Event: Nepal Earthquake
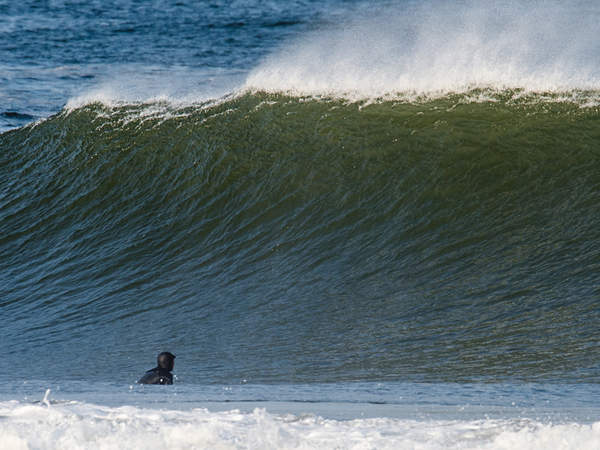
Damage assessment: no_damage